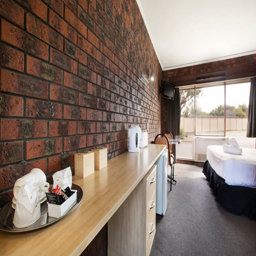
tea and coffee making facilities